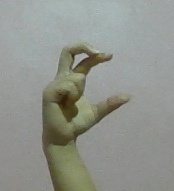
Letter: thal